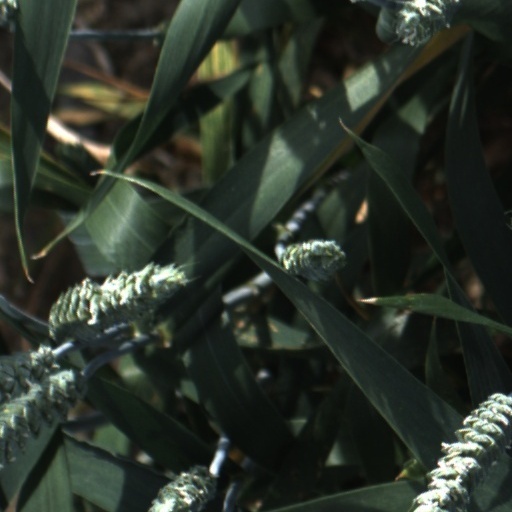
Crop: wheat